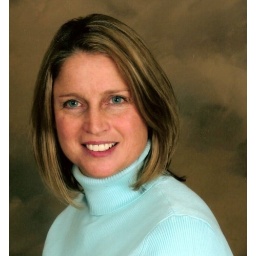
Barbara McGuire in bright sky blue turtleneck